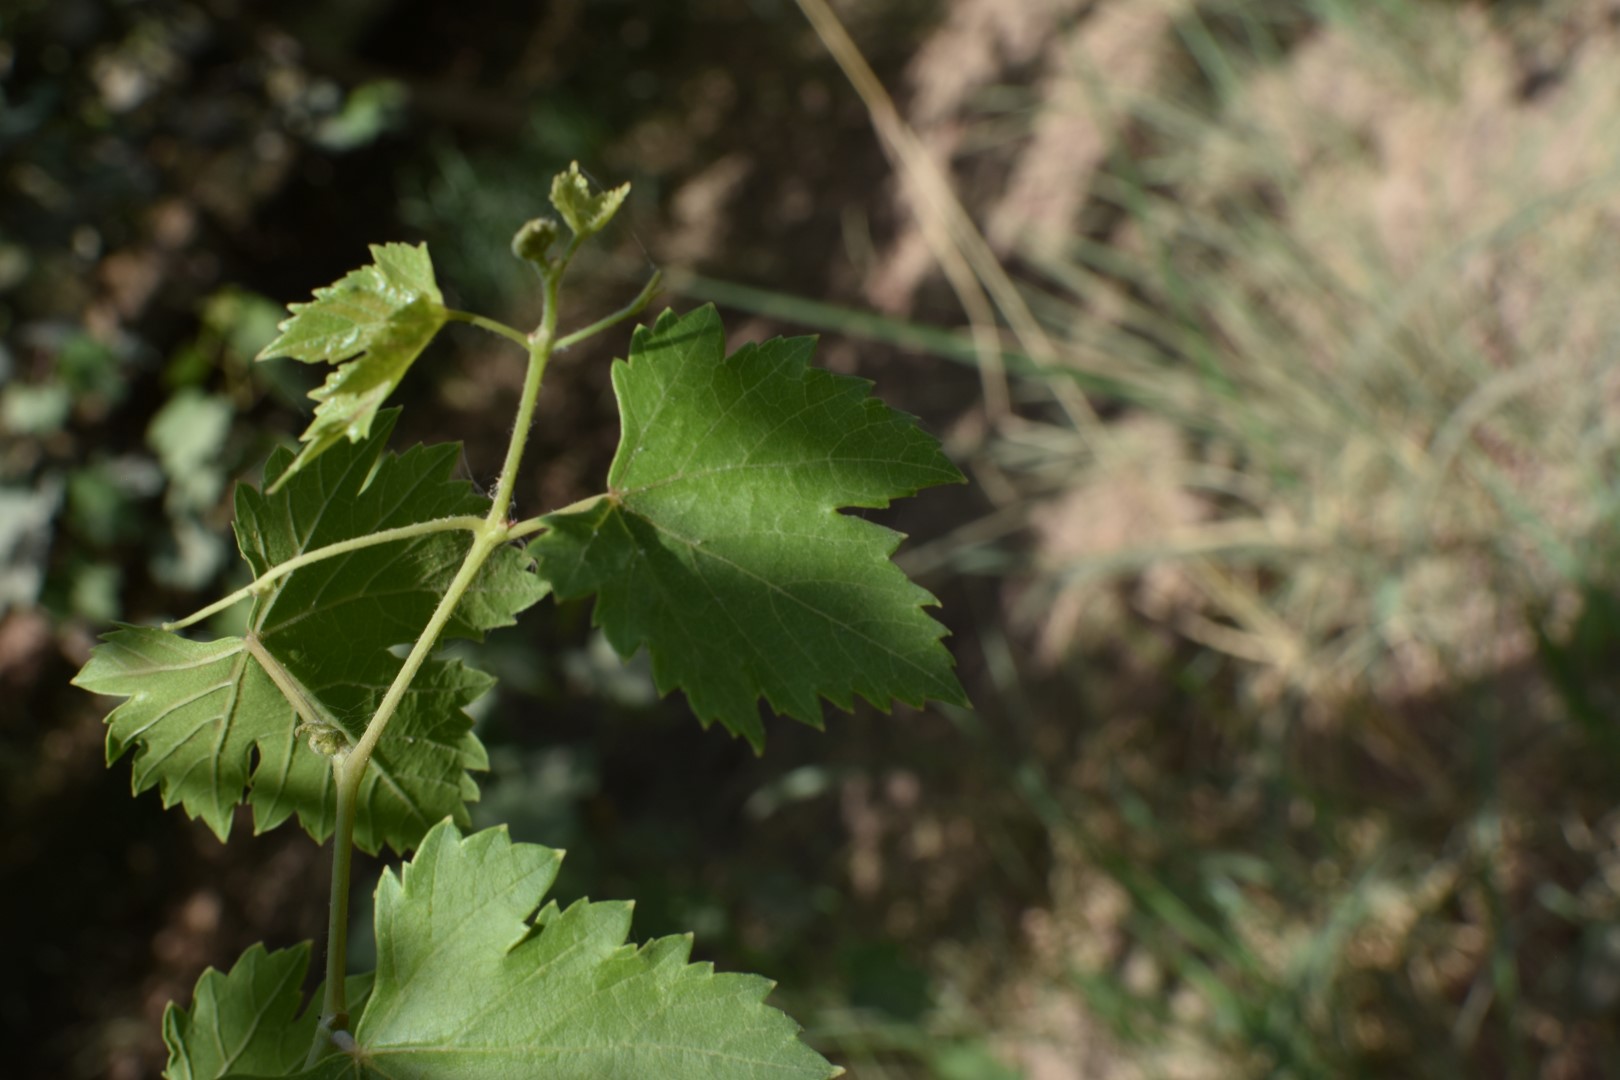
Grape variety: Halawani